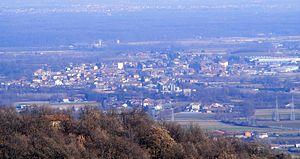
San Gillio est une commune italienne de la ville métropolitaine de Turin dans la région Piémont en Italie.